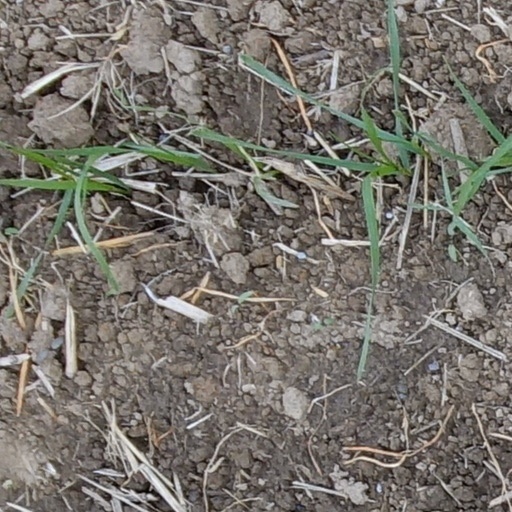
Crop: wheat